Mark Foggo

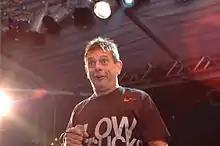
Mark Foggo performing in Germany in 2005

Mark Foggo is an English-born ska musician currently based in England, United Kingdom